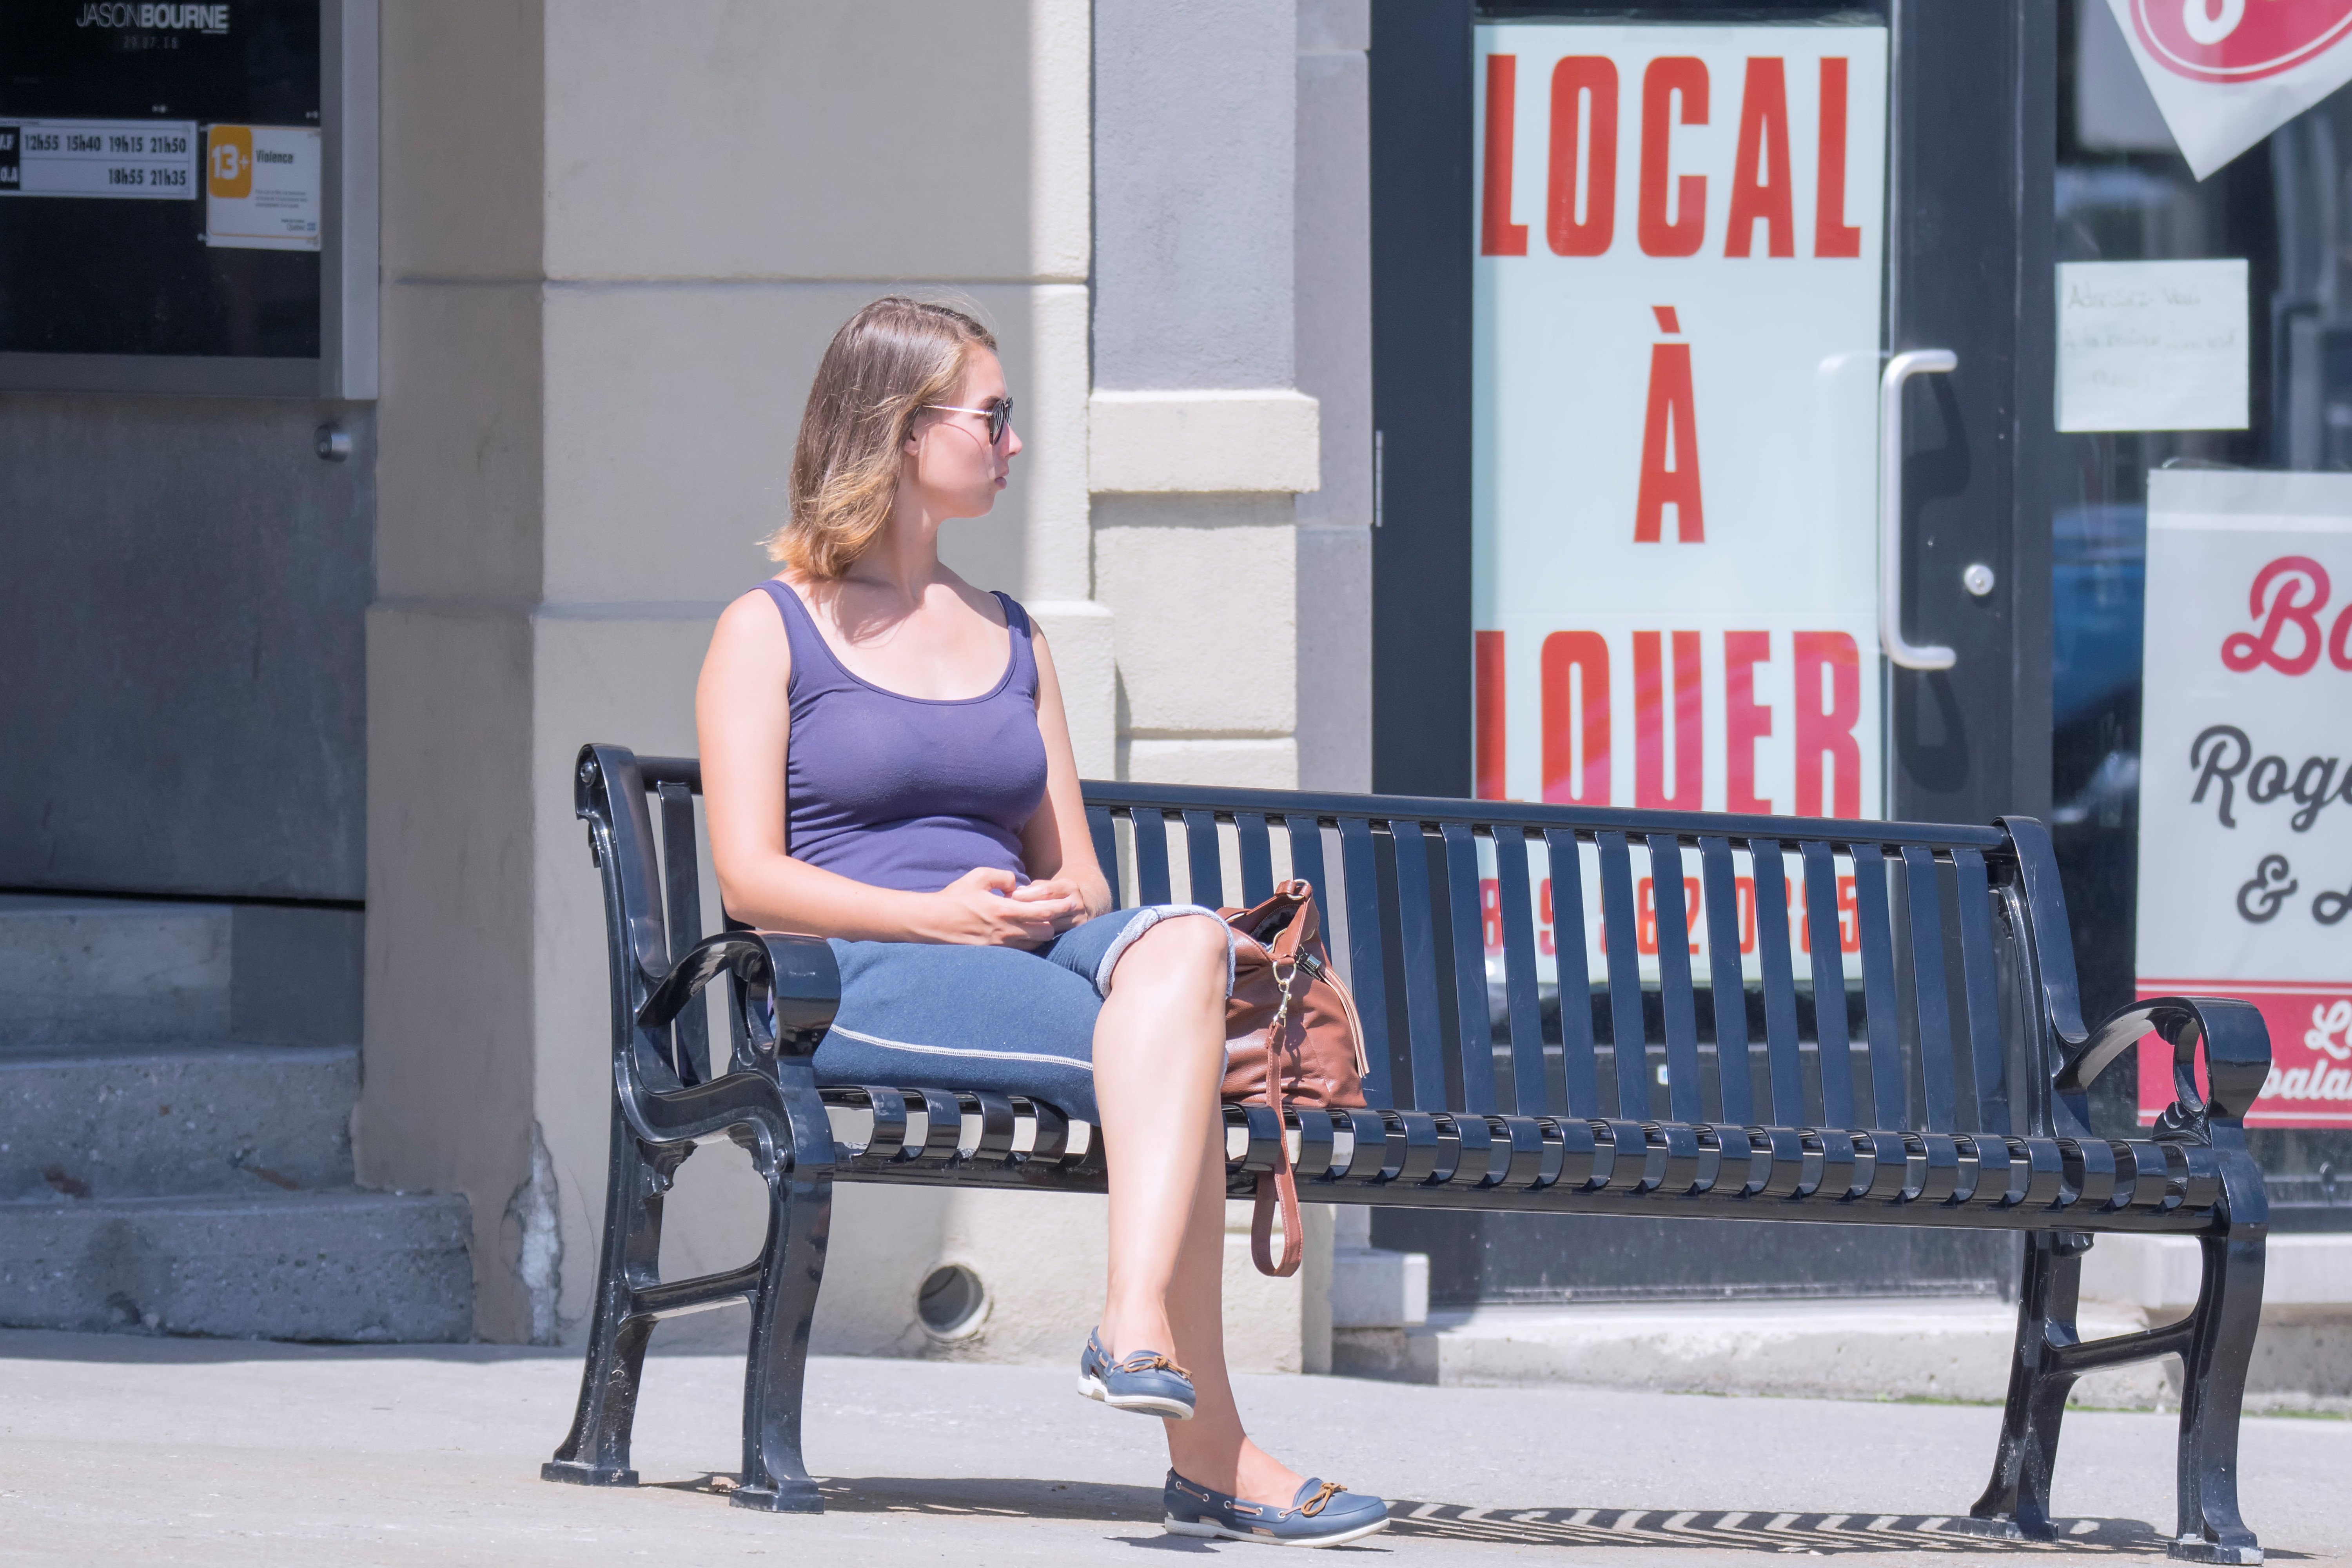
person, sitting, canada, quebec, personne, sherbrooke, human positions